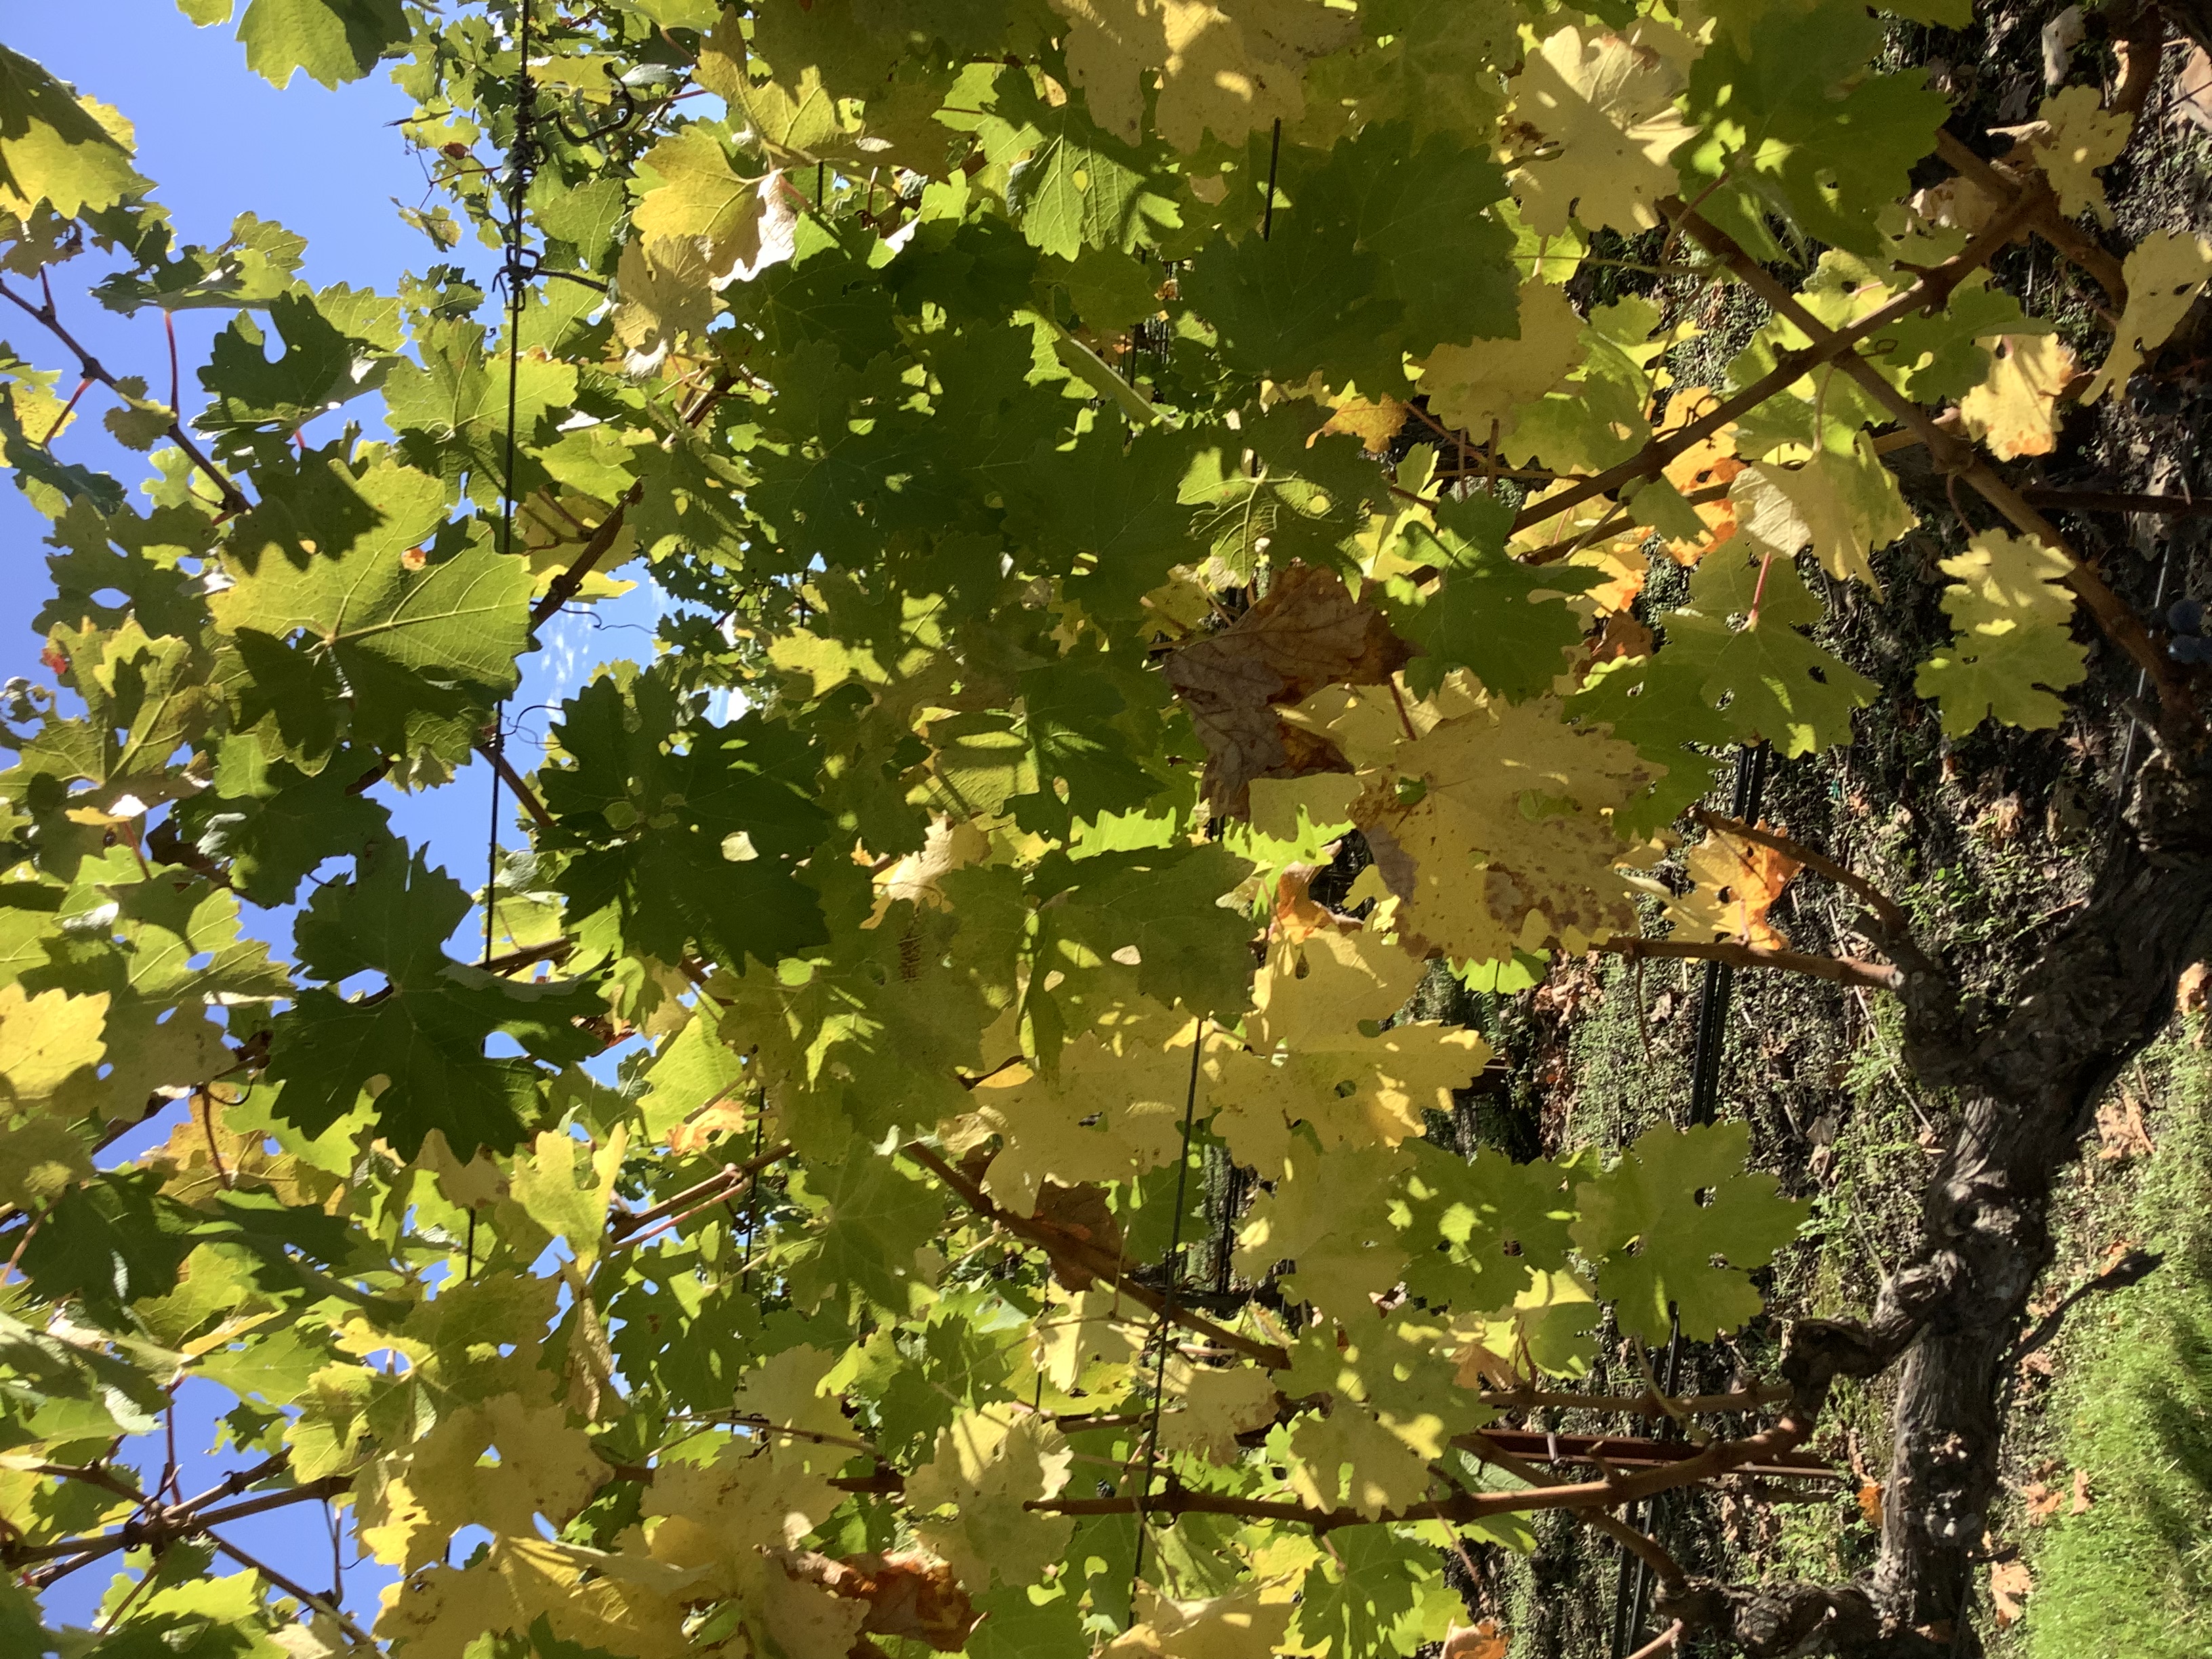
Label: No Virus